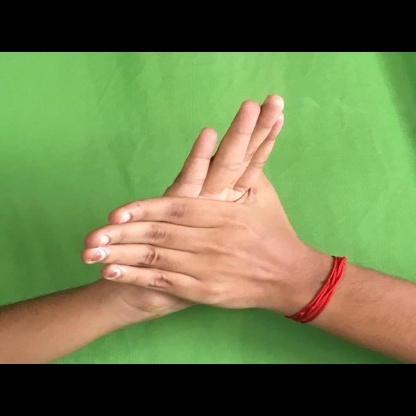
Mudra: Chakra